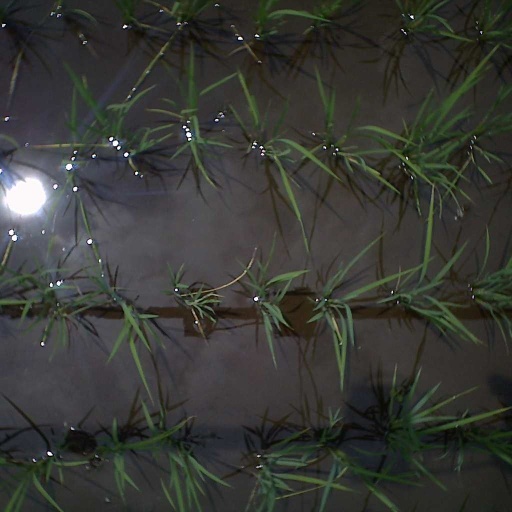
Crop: rice